Helle, Telemark

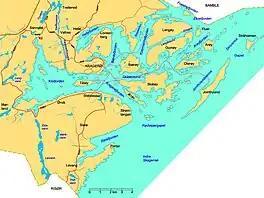
A closeup of the Kragerø archipelago. Helle is in the upper right of this map.

The village is connected to the rest of Norway via road by Norwegian county roads 363 and 210, and via bus by Nettbuss Sør Route 459 and Drangedal Bilruter Route 609. The nearest highway is the European route E18, which passes through Kil, about to the west.